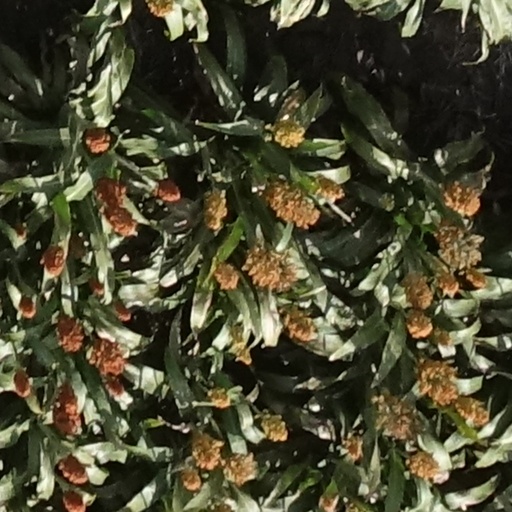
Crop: sorghum